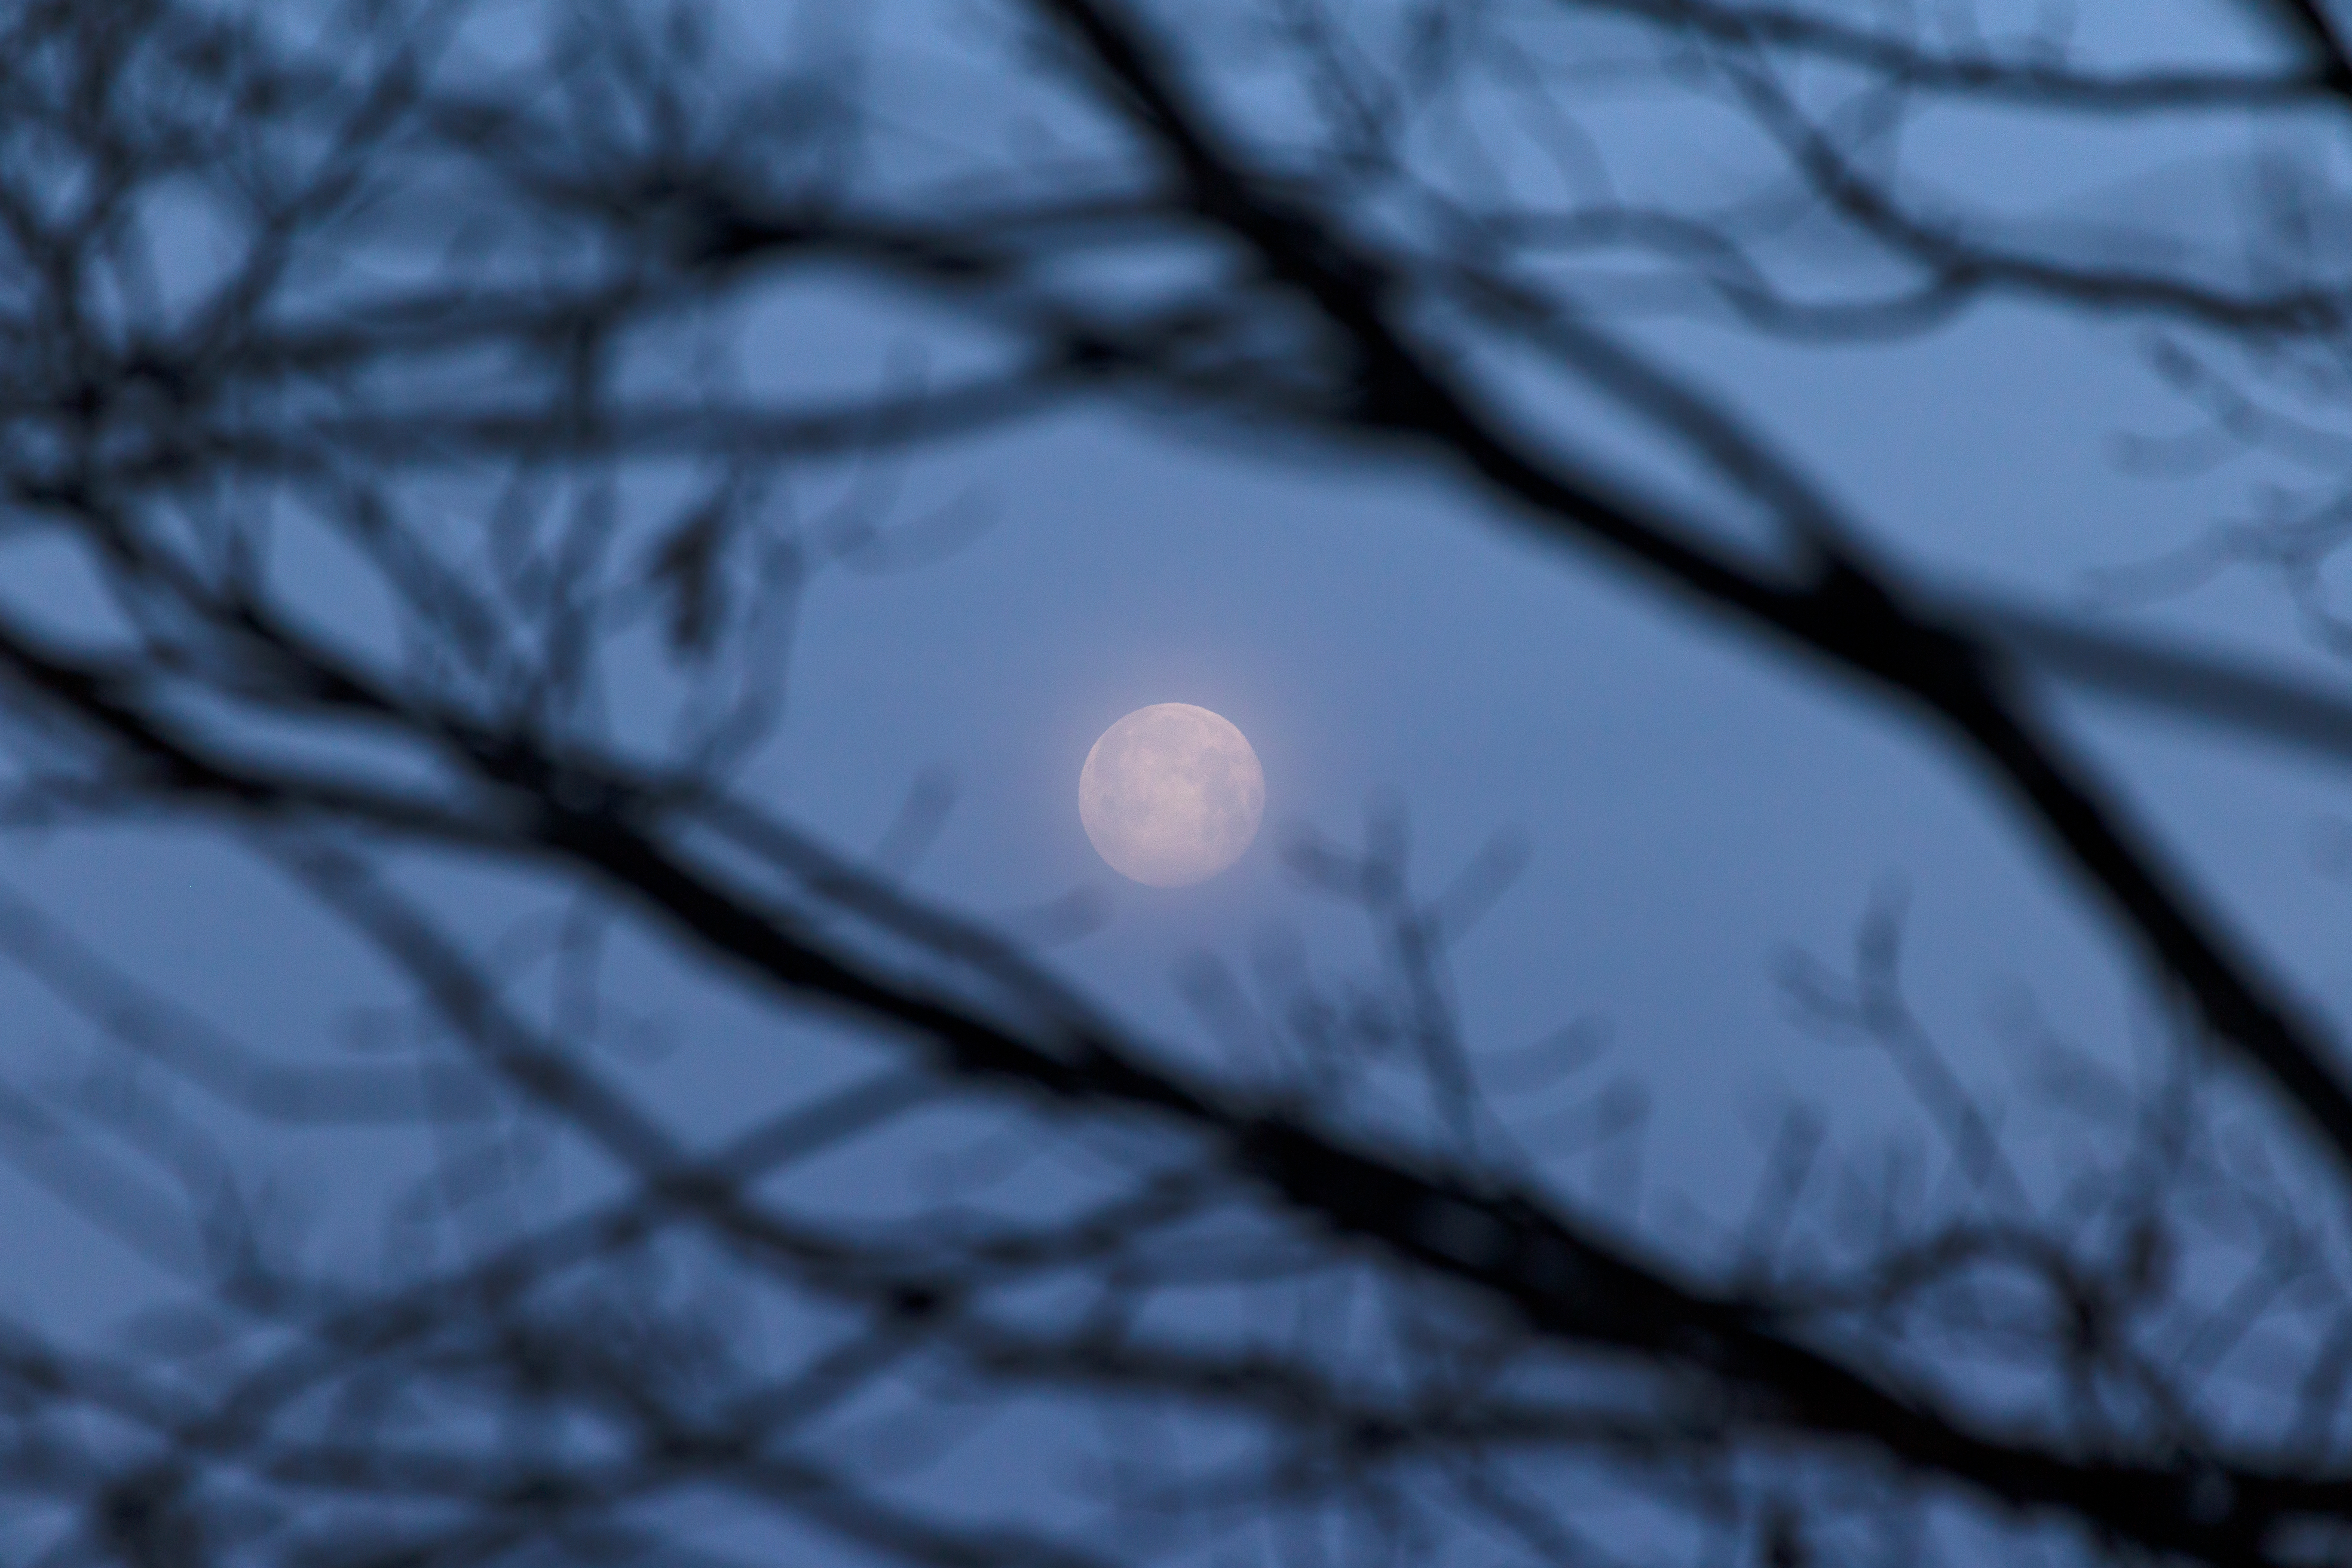
branch, sky, tree, nature, daytime, twig, blue, atmospheric phenomenon, atmosphere, light, moon, celestial event, full moon, water, moonlight, woody plant, leaf, plant, winter, astronomical object, sunlight, cloud, evening, photography, night, darkness, black and white, dusk